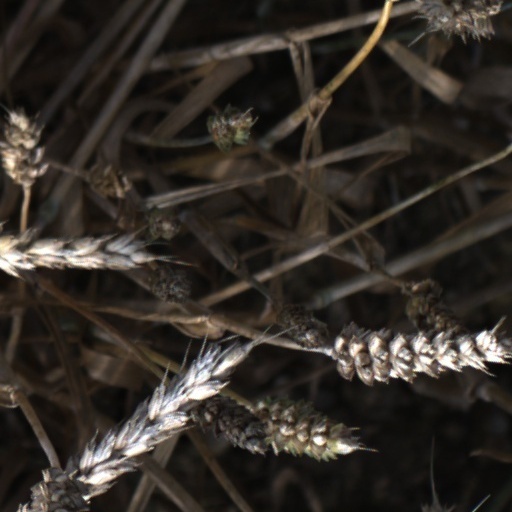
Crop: wheat